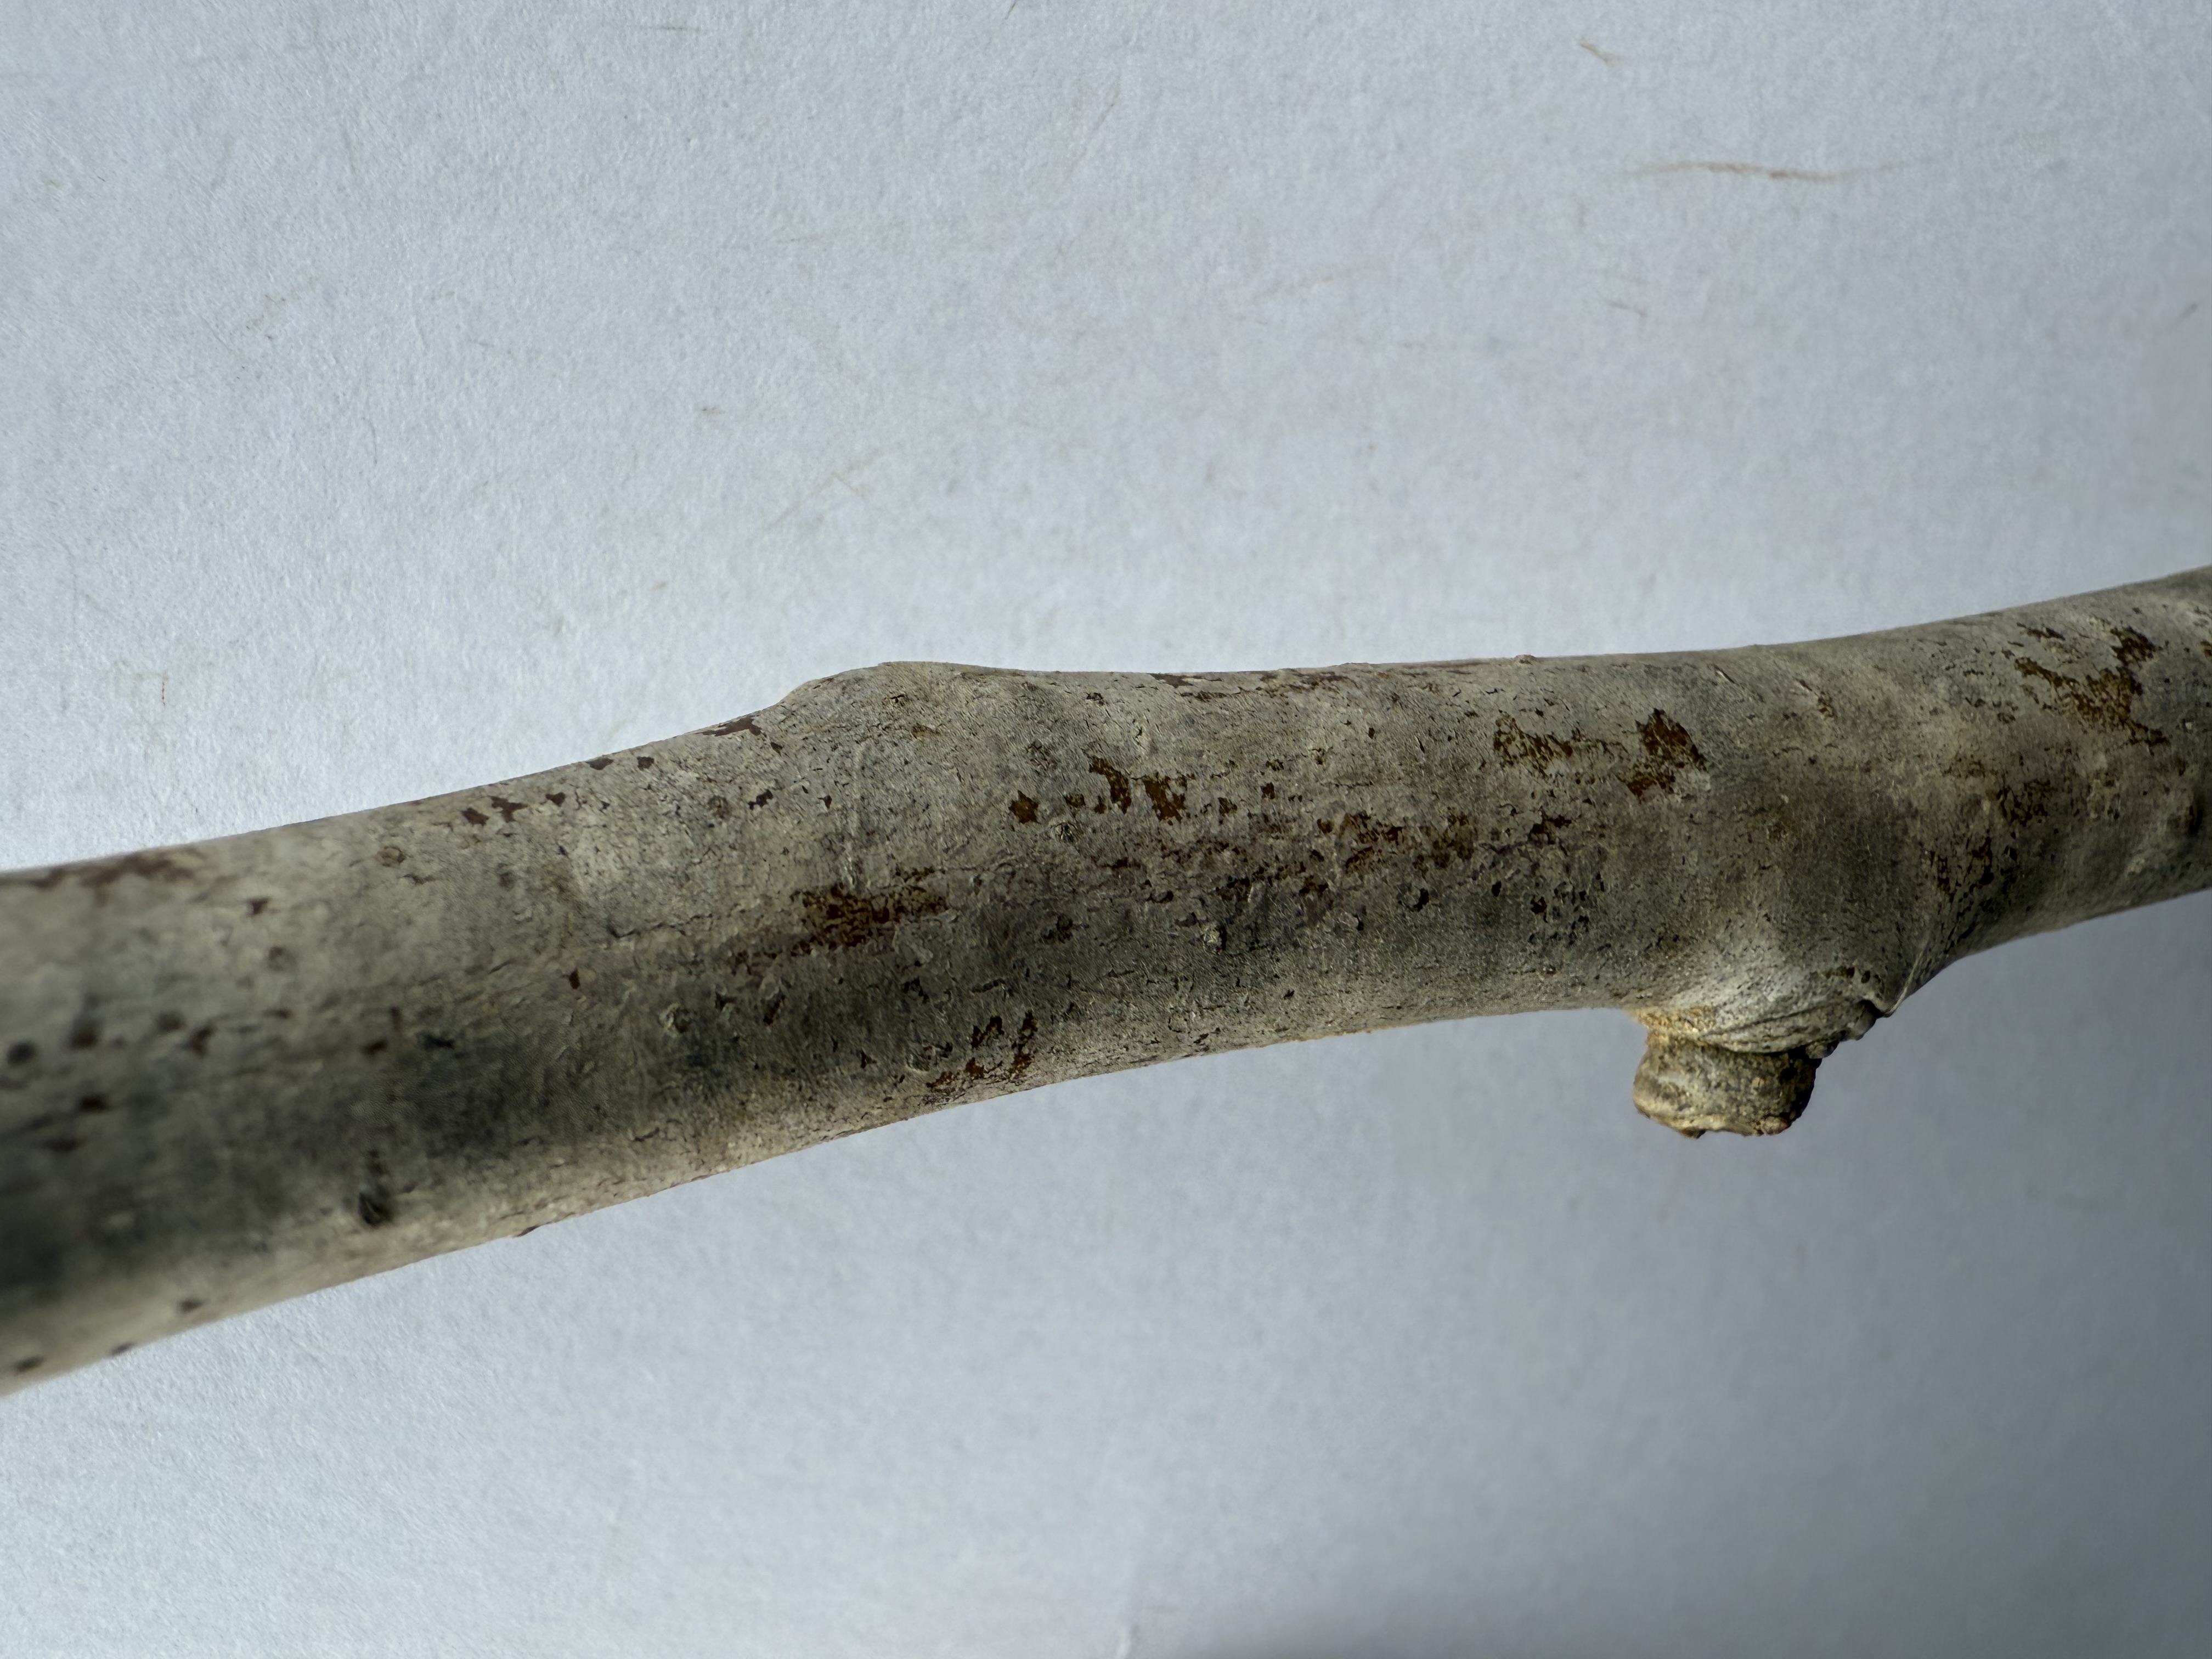
Variety: Santa Maria Pear